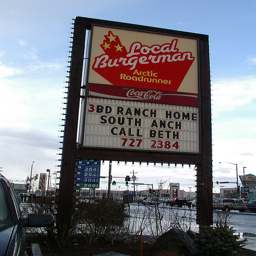
A sign with fast food, soft drink, and some sort of classified ad.
A  billboard sign advertising a house for sale
A sign for a real estate ranch in a rural area.
A restaurant sign next to a road advertising.
A sign advertising a local restaurant on the road